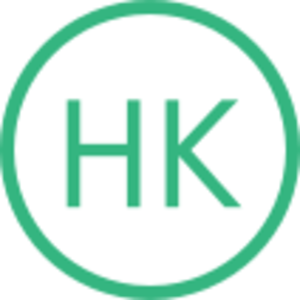
La ligne JR Kobe est une ligne de train japonaise exploitée par la West Japan Railway Company. Cette ligne reliant Osaka à Himeji constitue avec les lignes JR Kyoto et Biwako le service continu du réseau métropolitain de la zone de Kyoto, Osaka et Kobe. La Ligne JR Kobe est le surnom donné depuis 1988 à la section de la ligne Tōkaidō entre la gare d'Osaka et la gare de Kobe, ainsi qu'à la section de la ligne Sanyō entre la gare de Kobe et la gare de Himeji. Comme la société de transport Hankyu Corporation possède également une ligne de chemin de fer nommé ligne Kobe, afin d'éviter toute confusion, il a été rajouté à la ligne Kobe de la JR West, le terme devant le nom Kobe.